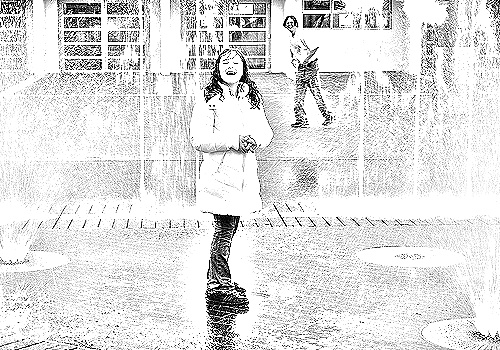
Portrait style: Sketch Portrait